Petrogradsky Island

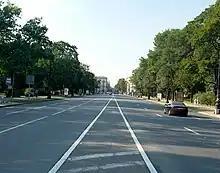
Kamennoostrovsky Prospekt

The other main avenue, the Kamennoostrovsky Prospekt, intersects the Bolshoy Prospekt in the north at Leo Tolstoy Square and runs southeast to the present-day Troitsky Bridge. The avenue was constructed in the 18th century, leading from the Kronverk esplanade to Kamenny Island. In the 1820s there was a high road with special paving. In the 1870s, horsecars started operating along the avenue, and in 1909, an electric tramway was introduced. In 1903 the avenue extended as far as Troitskaya Square.